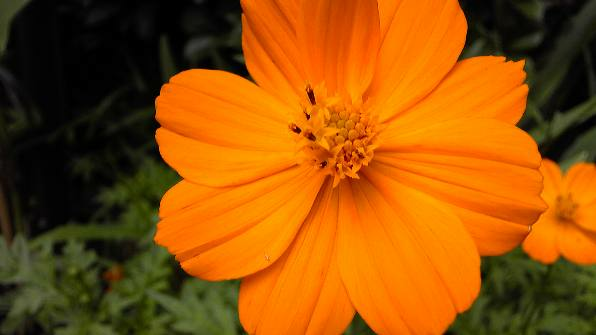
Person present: No